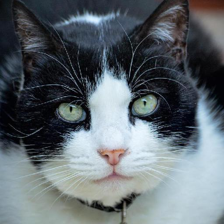
Label: animals